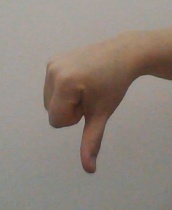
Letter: waw